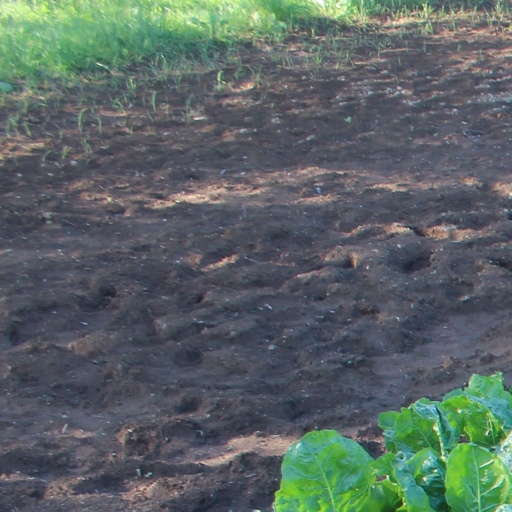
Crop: sugar beet